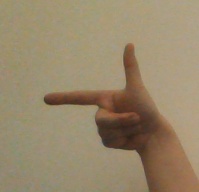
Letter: yaa